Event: Nepal Earthquake
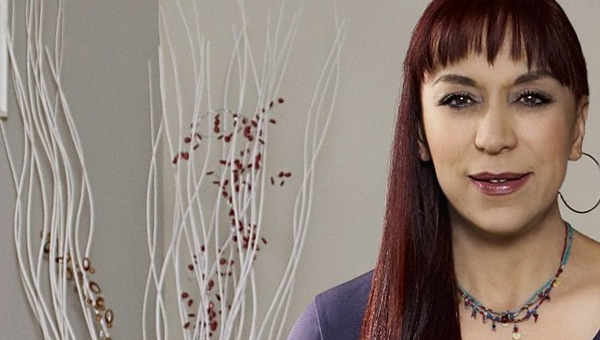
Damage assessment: no_damage